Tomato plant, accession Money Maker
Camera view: vertical (180 deg); turntable rotation: 0 degrees
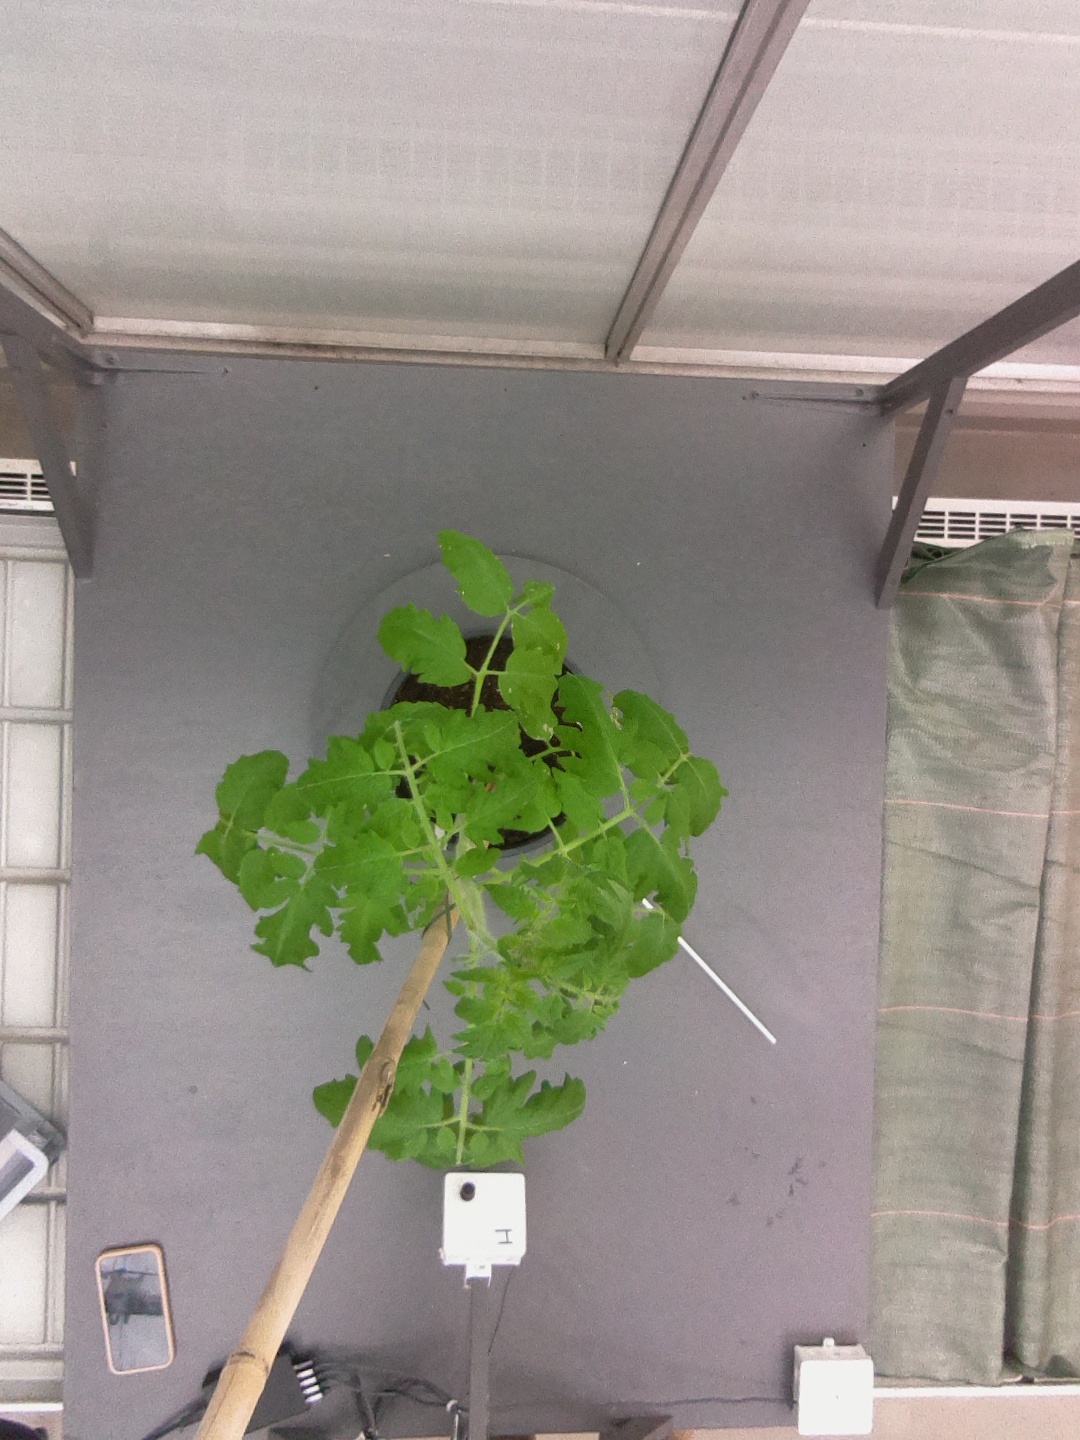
BBCH growth stage 52: 2 inflorescences visible